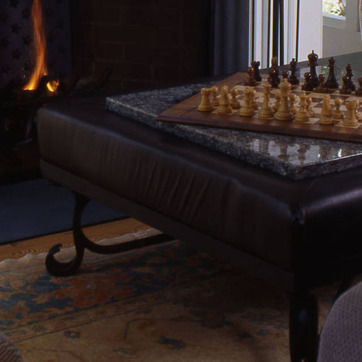
Material: leather